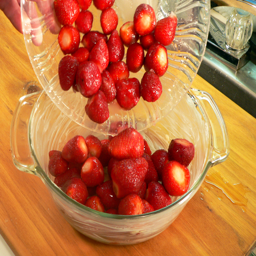
add the sugar coated strawberries to the dish .